Arnaud Gérard

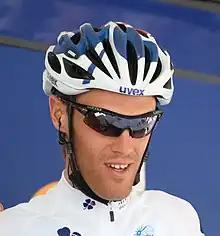
Gérard at the 2008 Four Days of Dunkirk.

Arnaud Gérard (born 6 October 1984) is a French former professional road bicycle racer, who rode professionally between 2005 and 2018 for the and teams. The cousin of former professional cyclist Cédric Hervé, Gérard won the junior road race at the 2002 UCI Road World Championships, but competed largely as a domestique as a professional – taking two victories, at the 2008 Polynormande one-day race and a stage of the 2015 Tour du Poitou-Charentes.